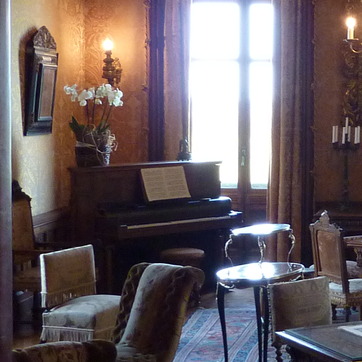
Material: paper